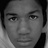
Emotion: neutral